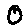
Label: 0